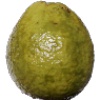
Label: Guava 1